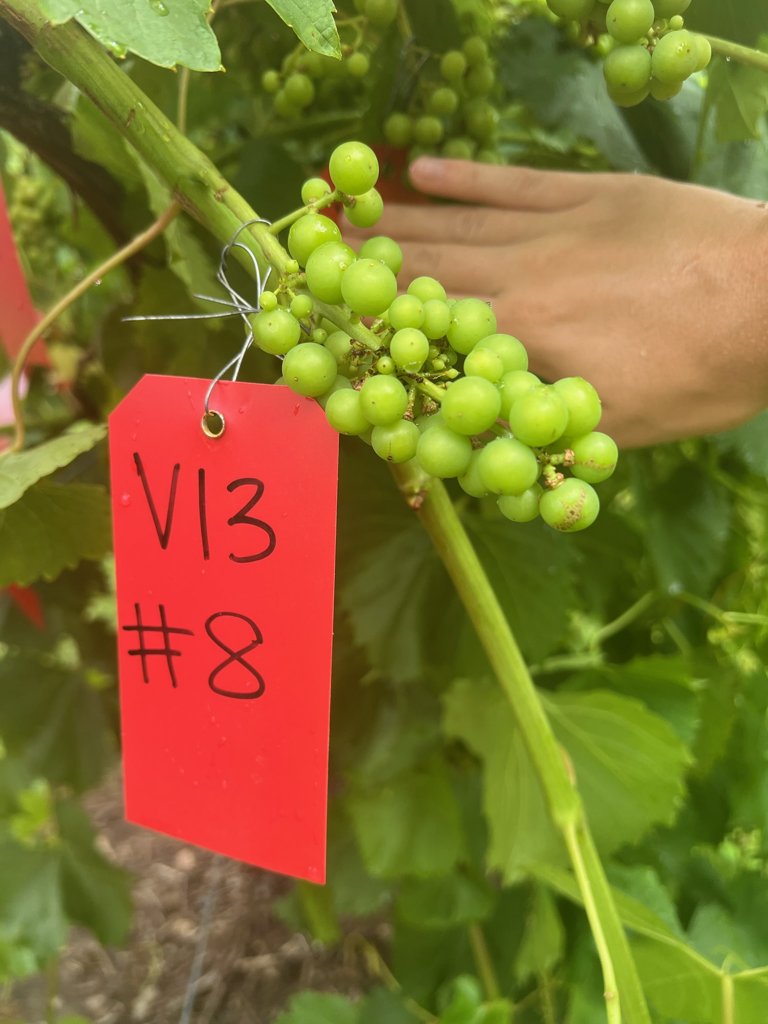
Berries visible: 74
Grape clusters: 4